Hearing protection device

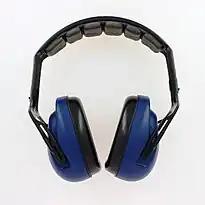
Earmuff hearing protection device.

In some occasions, multiple types of ear protection can be used together to increase the NRR. For example, foam earplugs can be worn in-conjunction with earmuffs.